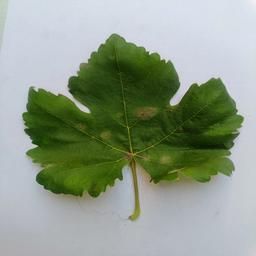
Label: Powdery Mildew